The Fifth of March

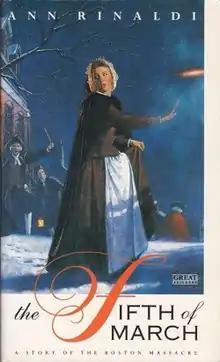
First edition (publ. Harcourt)

The Fifth of March is a 1993 novel about the Boston Massacre (of March 5, 1770, pre-Revolutionary War) by historian and author Ann Rinaldi, who was also the author of other historical fiction novels, such as "Girl in Blue" and "A Break with Charity".